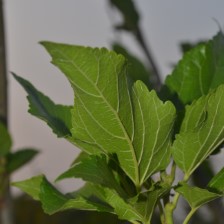
Variety: ChiangMaiBuriram60